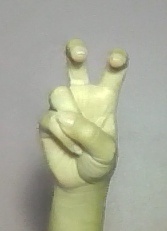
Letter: toot